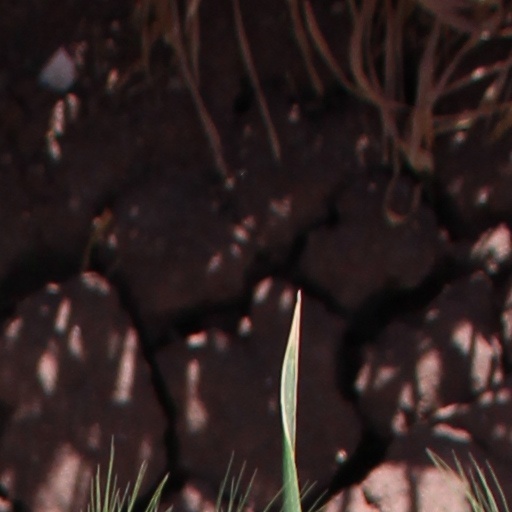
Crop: wheat